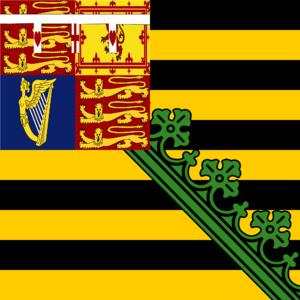
Le titre de duc de Saxe-Saalfeld est un titre nobiliaire allemand donné à partir de 1680 à une branche cadette du rameau ernestin de la maison de Wettin. Le titre a évolué en fonction des ajouts territoriaux : à partir de 1735, il devient duc de Saxe-Cobourg-Saalfeld et entre 1826 à 1918, duc de Saxe-Cobourg et Gotha.